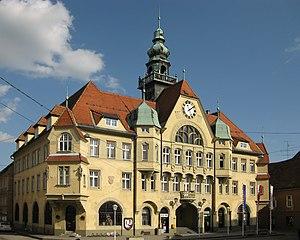
L'hôtel de ville de Ptuj, en Slovénie.
Ptuj est l'une des onze communes urbaines de Slovénie. Elle est située sur la Drave, en aval de Maribor, dans la région traditionnelle de Basse-Styrie.